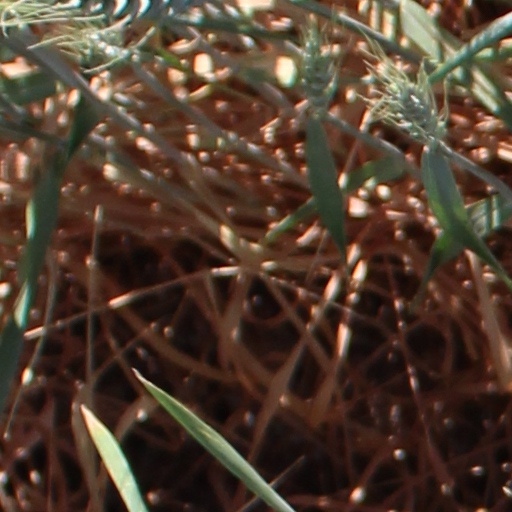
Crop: wheat